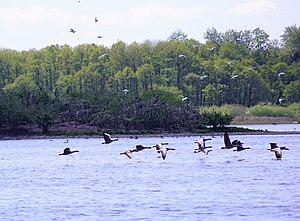
Brændegård Sø / Fugle
Fugleøen  med skarvkolonien
Brændegård Sø på Fyn , fugleøen med skarvkolonien
Brændegård Sø er Fyns næststørste sø, beliggende 3 km sydøst for Korinth og 10 km nordøst for Faaborg. Det er en lavvandet sø, der dækker et areal på 108 ha. Langs søens østbred går en lille offentlig vej.